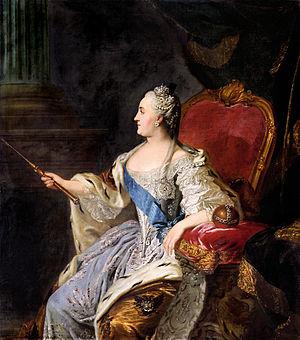
Le despotisme éclairé est une doctrine politique, issue des idées des philosophes du XVIIIᵉ siècle, qui combine, chez celui qui a le pouvoir, force déterminée et volonté progressiste. Elle est défendue notamment par Voltaire, D'Alembert et les physiocrates et elle est pratiquée principalement par Frédéric II de Prusse, Catherine II de Russie et Joseph II d'Autriche. Cette notion est apparue vers 1670. Le despotisme éclairé est aussi connu sous le nom de « nouvelle doctrine ».
Fedor Stepanovitch Rokotov, né en 1736 et mort le 12 décembre 1808, est un peintre russe du XVIIIᵉ siècle, célèbre pour ses portraits.
Denis Diderot, né le 5 octobre 1713 à Langres et mort le 31 juillet 1784 à Paris, est un écrivain, philosophe et encyclopédiste français des Lumières, à la fois romancier, dramaturge, conteur, essayiste, dialoguiste, critique d'art, critique littéraire et traducteur.
La Nouvelle Russie était une subdivision territoriale de l'Empire russe, située au sud, entre la mer d'Azov et le long de la mer Noire.
Catherine II est née Sophie Frédérique Augusta d'Anhalt-Zerbst le 2 mai 1729 à Stettin en Poméranie et morte le 6 novembre 1796 à Saint-Pétersbourg. Surnommée « Figchen » puis la « Grande Catherine », elle est impératrice de Russie du 28 juin 1762 à sa mort. Sous son règne, la Russie connaît une grande expansion de son territoire européen vers l'Ouest et le Sud, et cela à la faveur du partage de la Pologne et d'une série de victoires contre l'Empire ottoman.
Cet article dresse la liste des épouses des grands princes, tsars et empereurs de Russie, elles-mêmes titrées grandes-princesses, tsarines et impératrices de Russie. Les épouses des grands princes de Kiev et de Vladimir ne sont pas listées ici en raison de la rareté des sources.